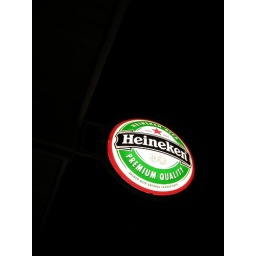
the heiny sign outside of our fav bar in jost van dyke